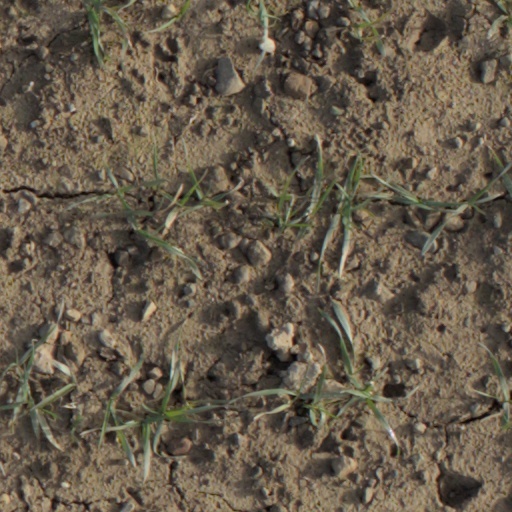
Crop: wheat